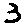
Label: 3